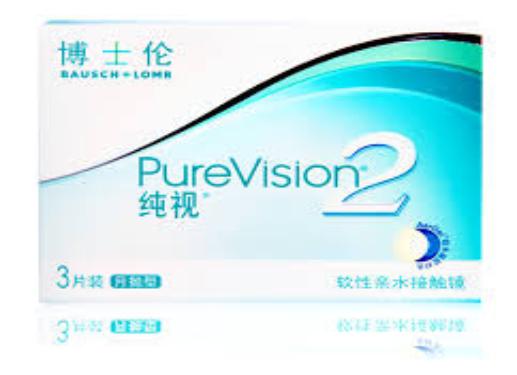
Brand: bauschlomb-2
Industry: Medical